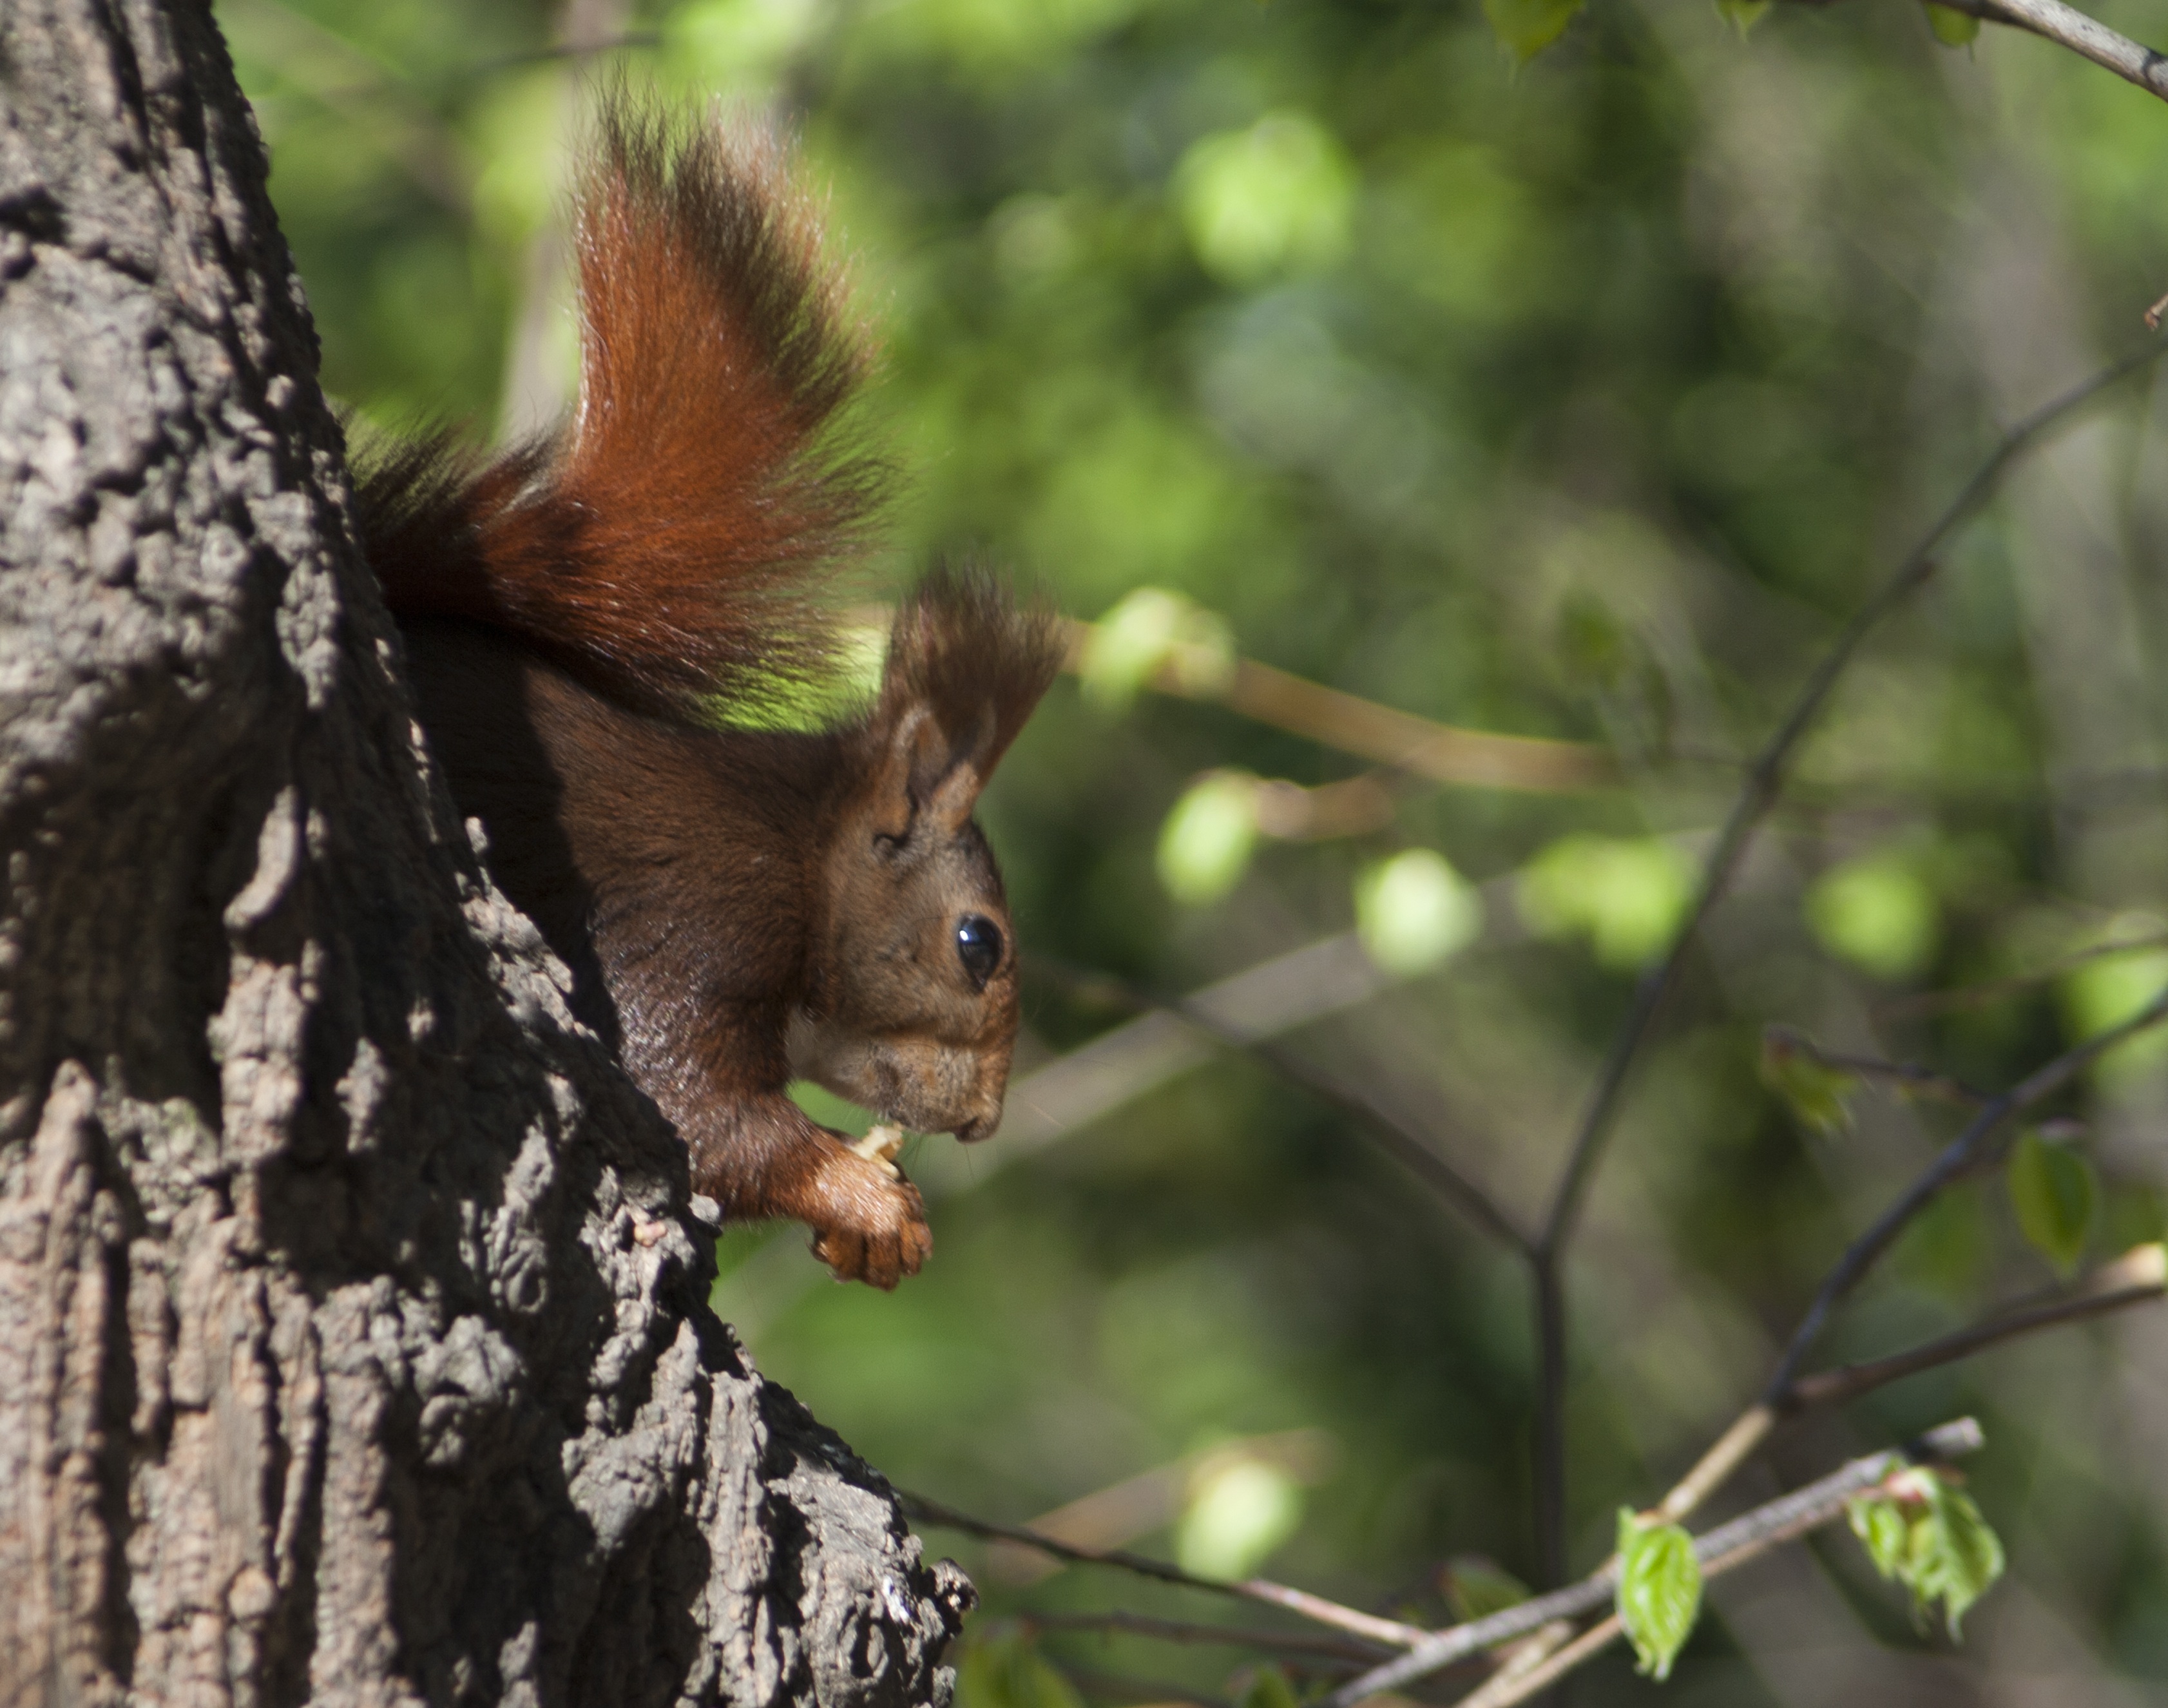
tree, nature, branch, wildlife, mammal, squirrel, rodent, fauna, animals, vertebrate, chipmunk, fox squirrel